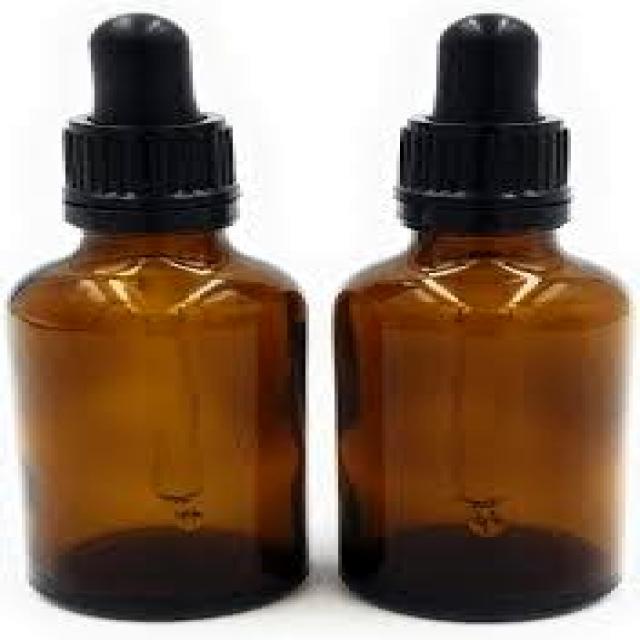
Label: Glass